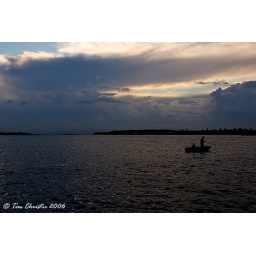
Out for a sunrise fish these guys were the only boat in the channel.